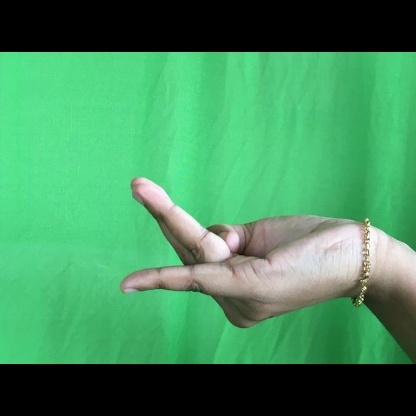
Mudra: Chaturam